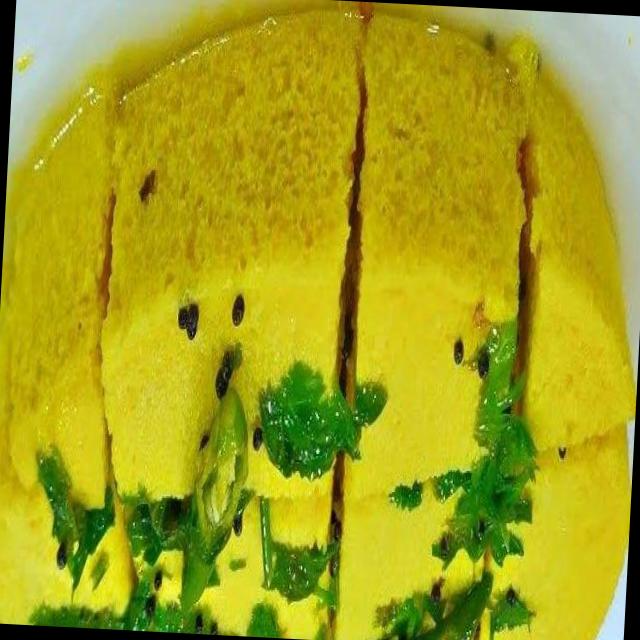
Dish: dhokla